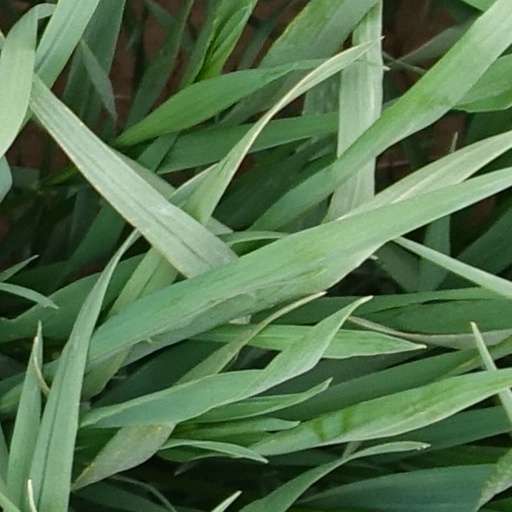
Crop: wheat